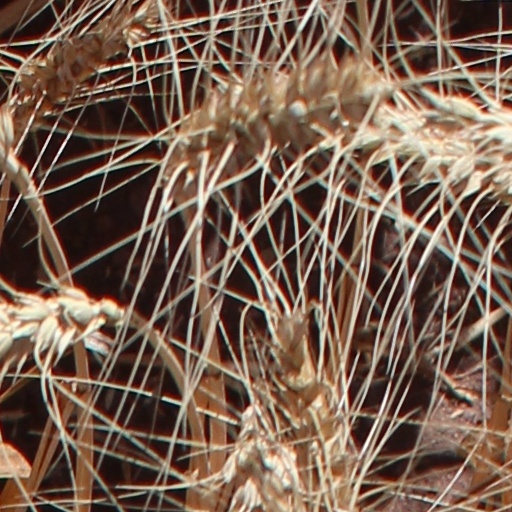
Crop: wheat